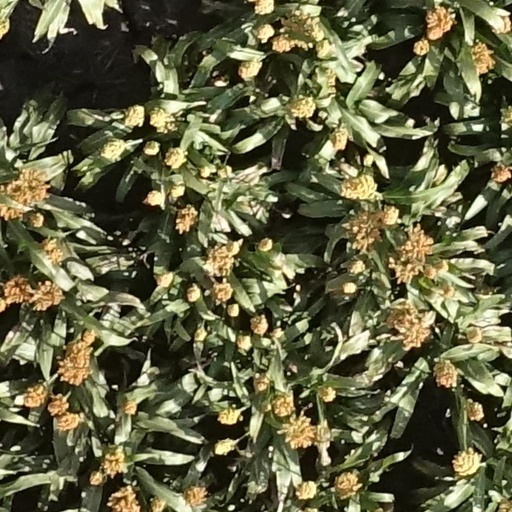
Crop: sorghum